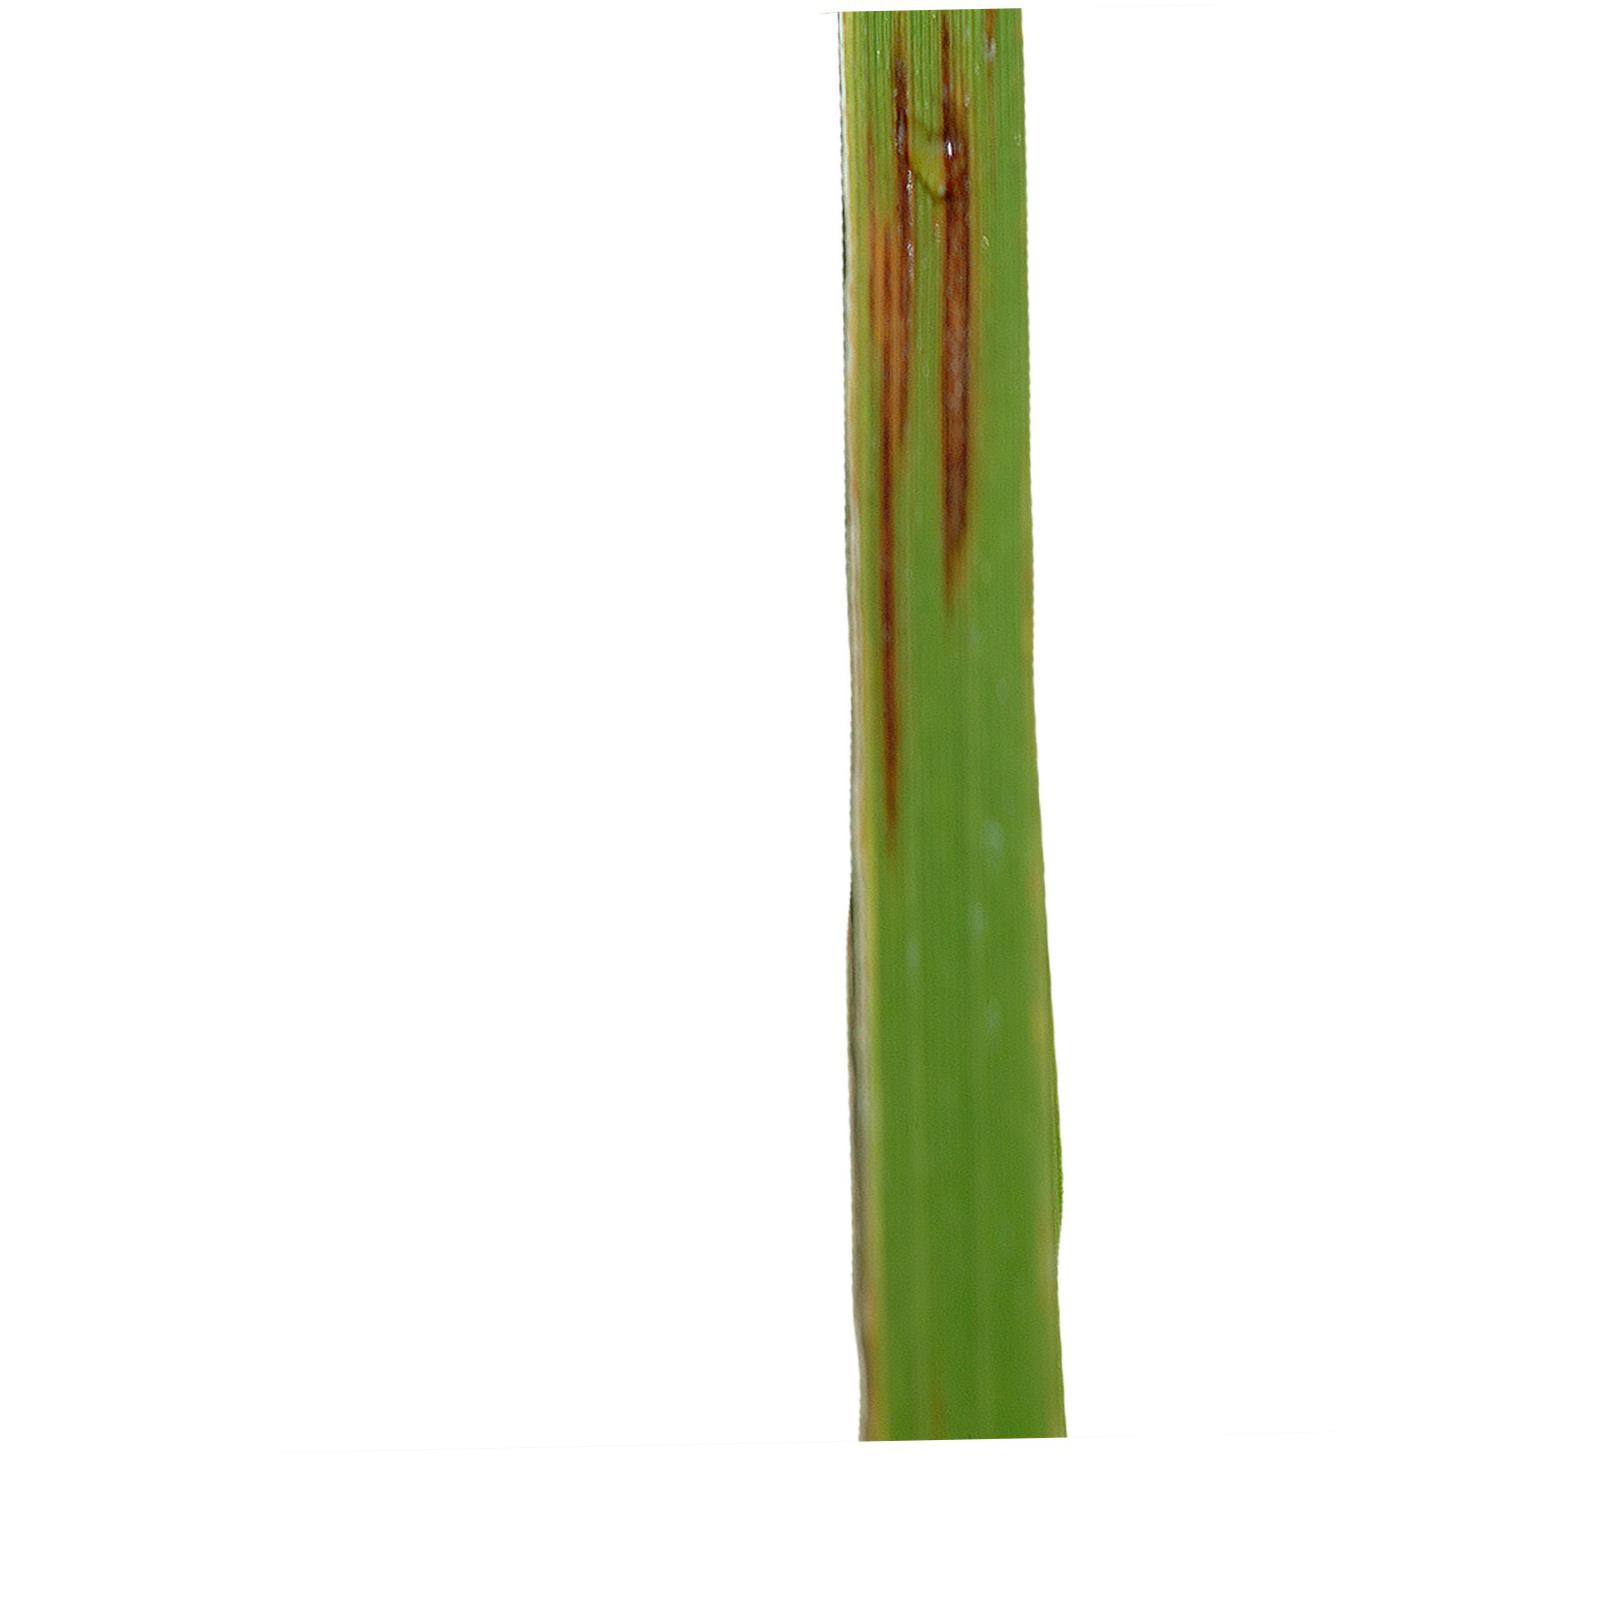
Nhãn: Bệnh Gạch Nâu ( Narrow Brown Spot )